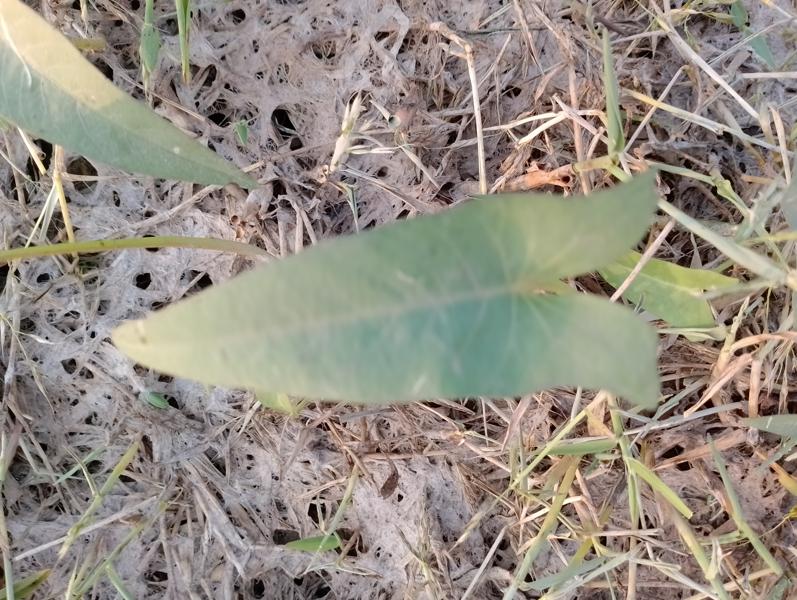
Weed species: Ipomoea aquatic